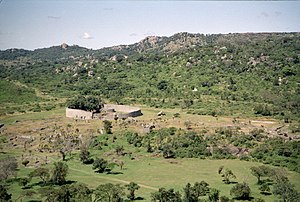
Great Zimbabwe
Great Zimbabwe består af stenruinerner fra en ældgammel by i det sydlige Afrika i det nuværende Zimbabwe, som 1250-1629 var centrum for et stort rige kendt som Munhumutapa imperiet. Det herskede over et område der omtrent dækker det nuværende Zimbabwe og Mozambique. De handlede med omverdenen via havne som Sofala syd for Zambeziflodens delta.